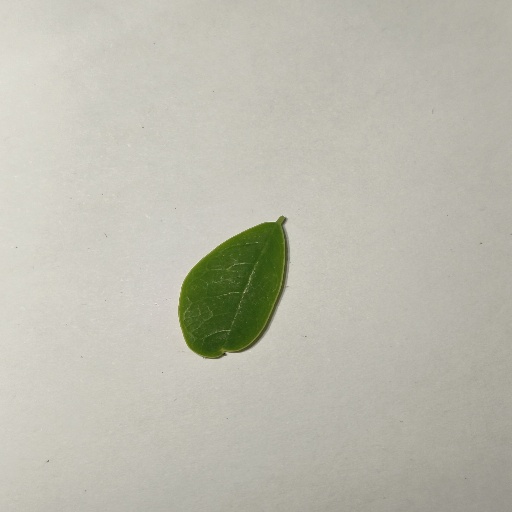
Species: Sojina
Leaf condition: Healthy Leaf